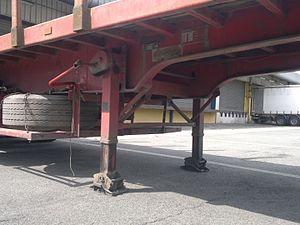
Béquilles de semi-remorque.
Une semi-remorque est une remorque routière destinée au transport de marchandises dont la particularité est de reposer sur un ou plusieurs essieux, à l'arrière, et sur le véhicule tracteur, à l'avant, par l'intermédiaire d'une plateforme appelée sellette ou appelé aussi verrou coupleur, de sorte que le tracteur supporte une partie notable du poids de la remorque et de son chargement.